Villers-Saint-Genest

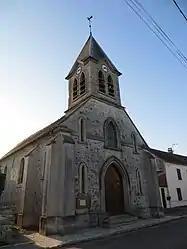
The church in Villers-Saint-Genest

Villers-Saint-Genest is a commune in the Oise department in northern France.